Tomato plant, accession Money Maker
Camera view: bottom (45 deg); turntable rotation: 30 degrees
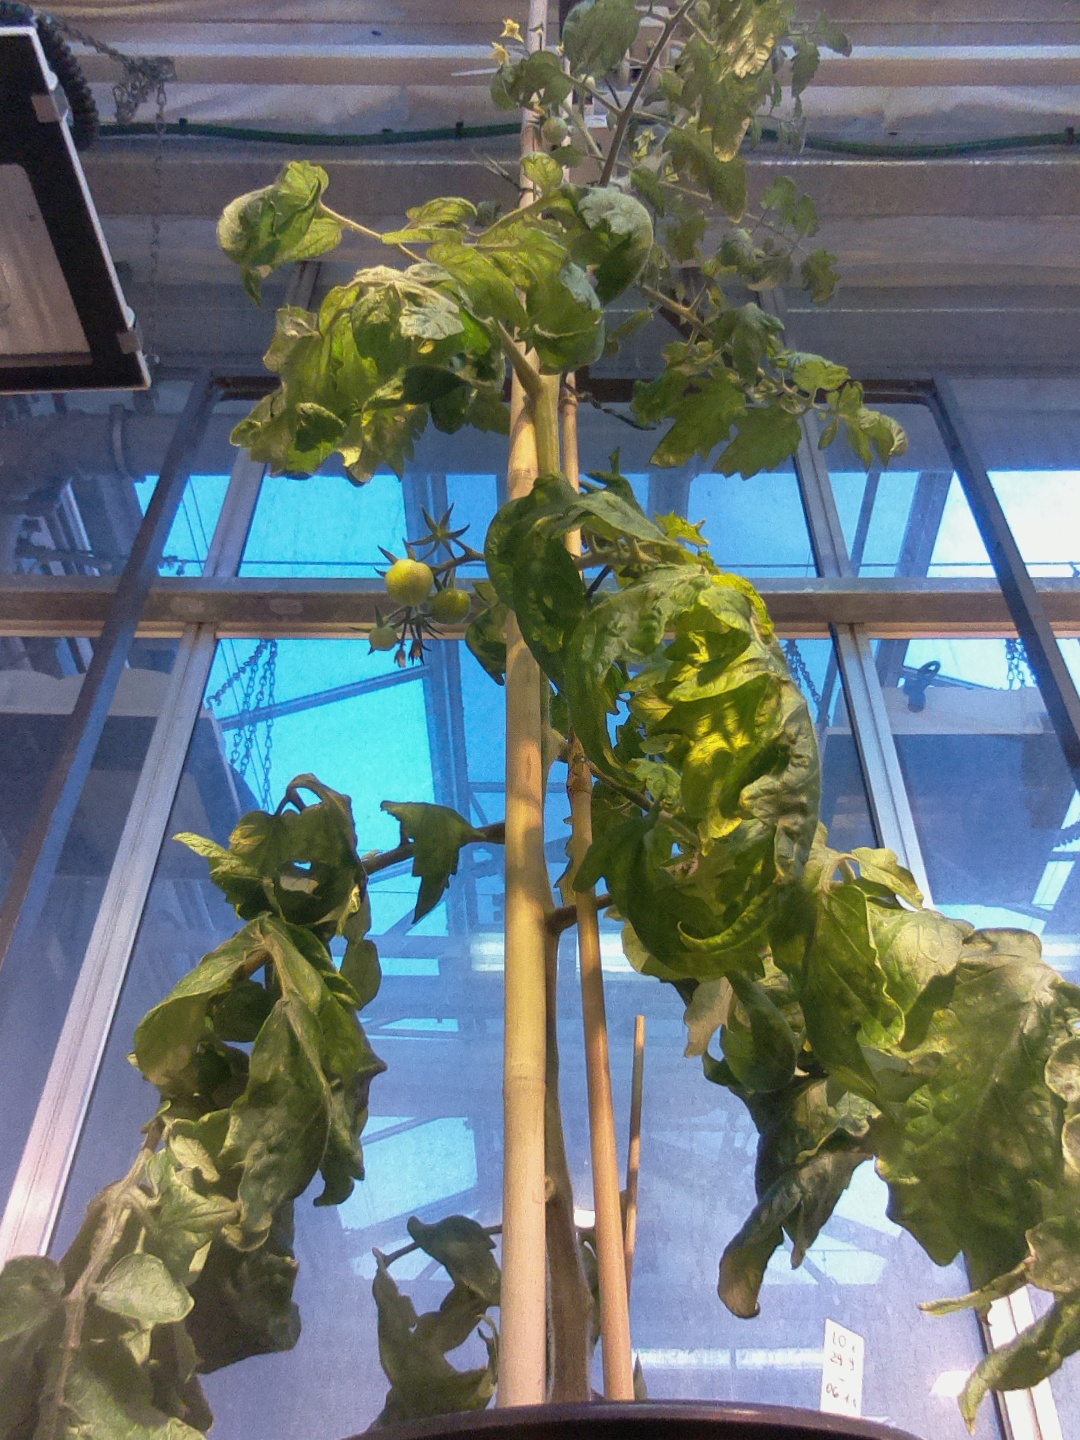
BBCH growth stage 71: 10%-20% of final fruit size